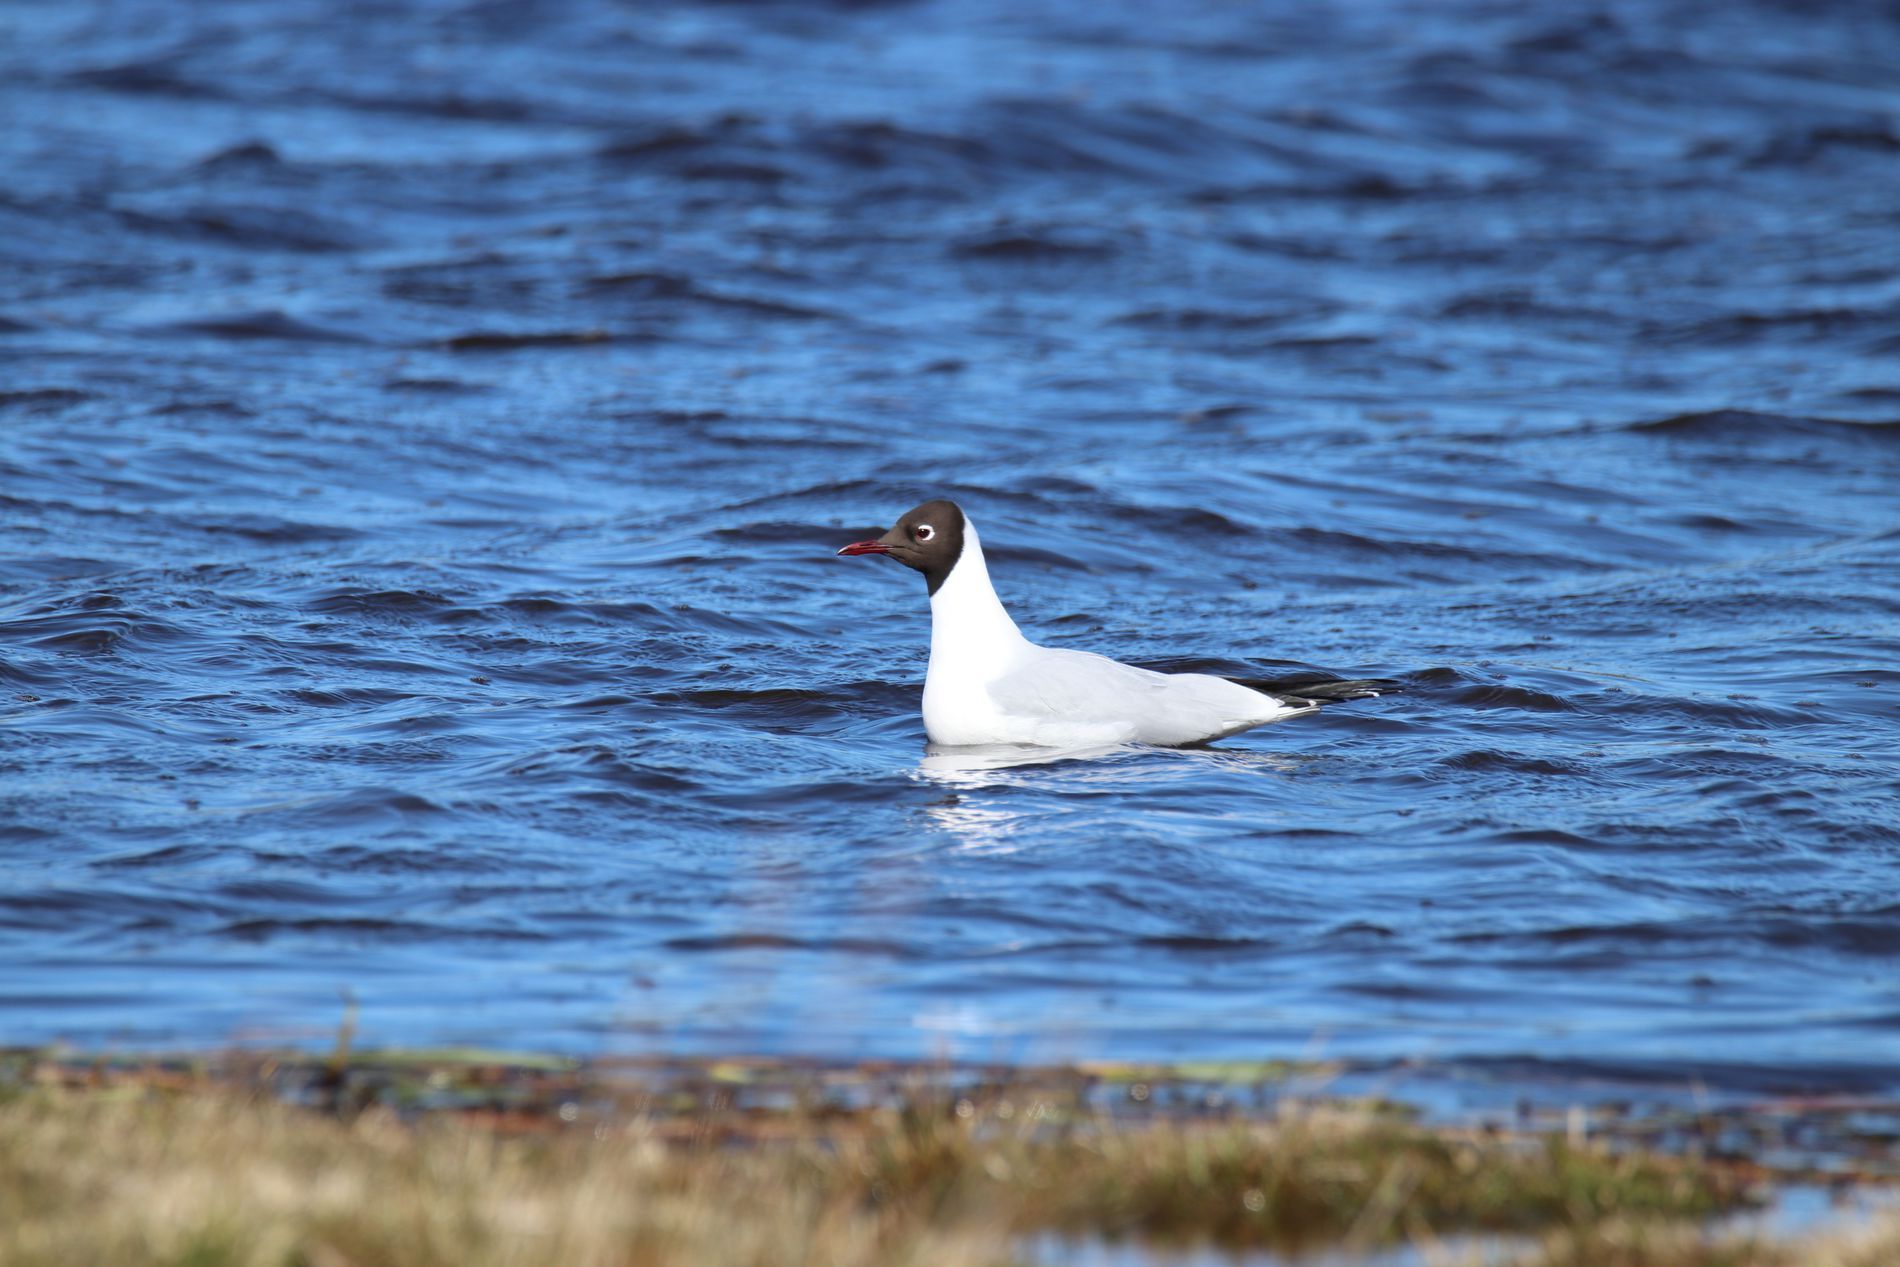
Gull Swimming in The Sea
A gull with a black head and white body swims in blue water. The water is a bit wavy. There's some brown grass visible in the foreground.
The shot is a close-up, focusing on the gull in the water. The setting is outdoors. The atmosphere is calm. The colors are dominated by the blue of the water and the white of the gull. The lighting is natural daylight.
Labels: Animal, Beak, Bird, Seagull, Waterfowl, Goose, Outdoors, Nature, Water, Sea, Booby, Anseriformes, Albatross, Grass, Gull
Camera: Canon Canon EOS 77D
Lens: 150.0 - 600.0 mm, Canon EF 100-400mm f/4.5-5.6L IS II USM
Aperture: F7.1
Exposure: 1/320 sec
ISO: 100
Focal length: 600.0 mm